Queen Anne, Seattle

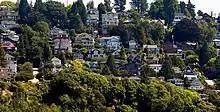
Homes on the western slope of Queen Anne, highlighting the steep topography of the neighborhood.

Including the sub-neighborhoods of "North Queen Anne", "West Queen Anne", "East Queen Anne" and "Lower Queen Anne" (or "Uptown"), Queen Anne has approximately 19,000 households and a total population of about 36,000. Queen Anne is disproportionately populated by unmarried, white, young adults. The population is more racially homogeneous than Seattle as a whole.